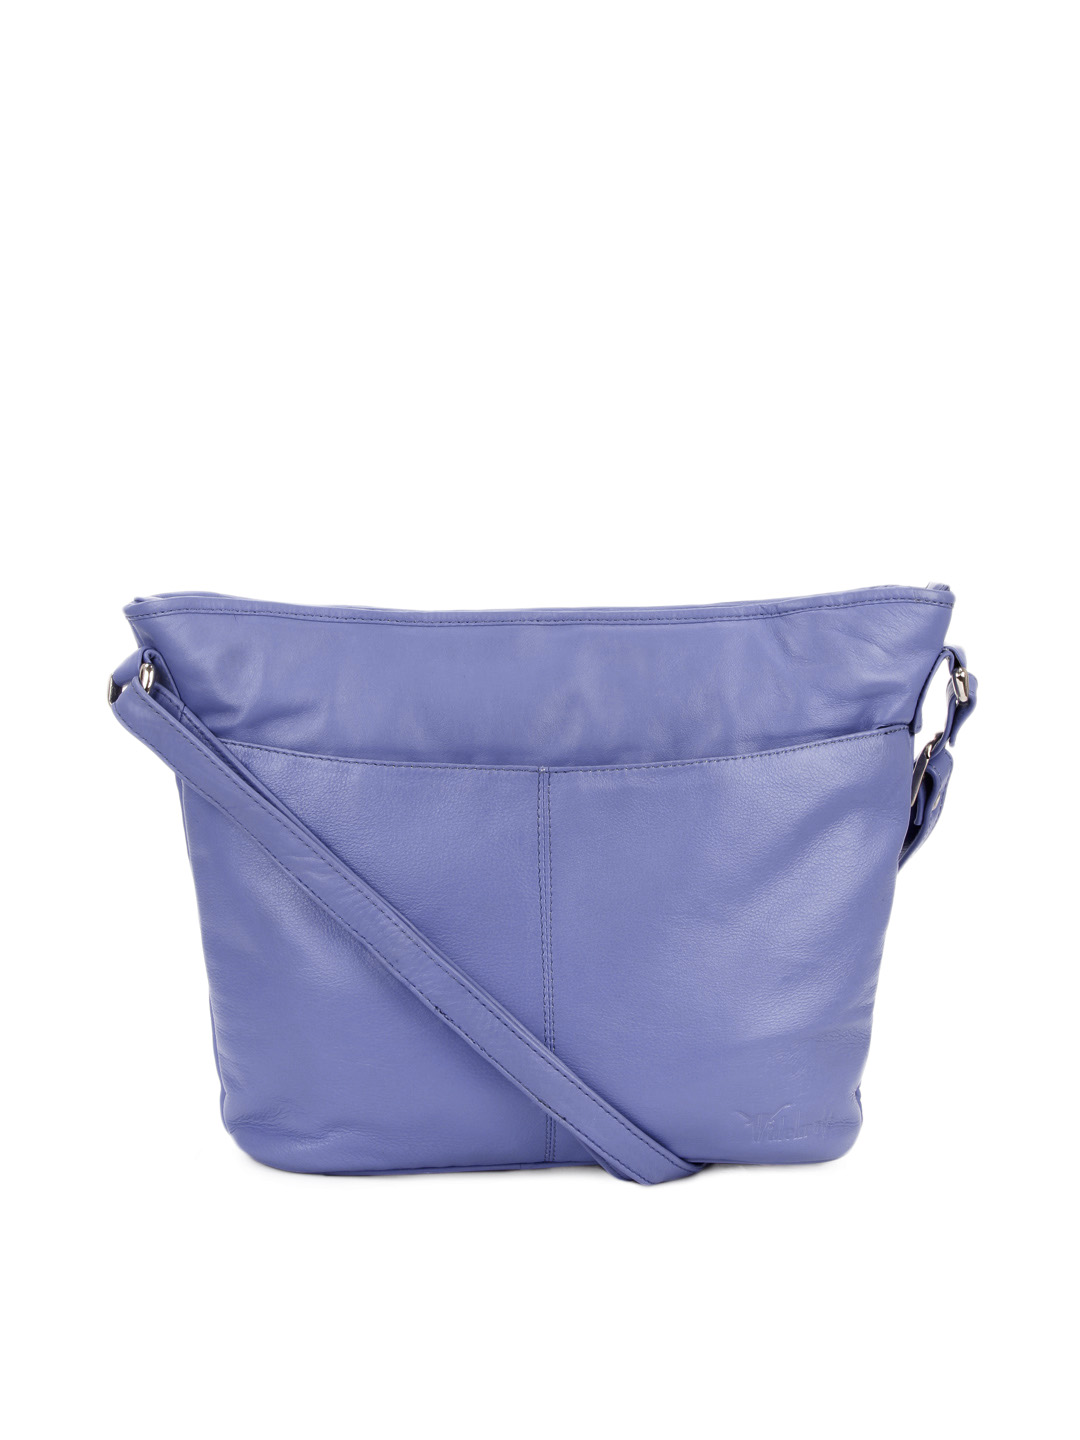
Hidekraft Women Purple Handbag
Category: Accessories / Bags / Handbags
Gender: Women
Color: Purple
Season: Summer 2012
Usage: Casual